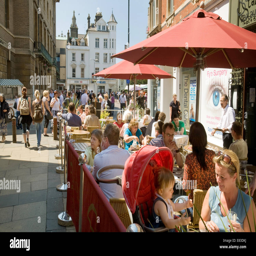
people eating at an outside restaurant in city centre